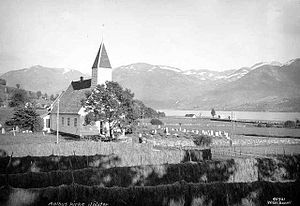
Nikolai Astrup / Liv / Opvækst og familiebaggrund
Ålhus kirke, hvor faren var præst, med Sandalstrand på modsat side af Jølstravatnet. Astrup blev begravet ved Ålhus kirke på familiegravstedet.